C. J. Bruton

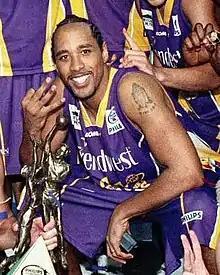
Bruton with the Sydney Kings in 2005

Calvin Thomas "C. J." Bruton Jr. (born 13 December 1975) is an American-Australian professional basketball coach and former player who is an assistant coach for the Beijing Ducks of the Chinese Basketball Association (CBA). He played the majority of his career in the Australian National Basketball League (NBL) where he won six league championships and was a five-time All-NBL Team selection. Bruton played for numerous NBL teams over his career: Perth Wildcats, Brisbane Bullets, Wollongong Hawks, Canberra Cannons, Sydney Kings and New Zealand Breakers.